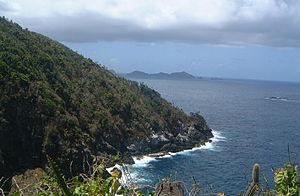
Little Tobago est une île dépendante de Trinité-et-Tobago.